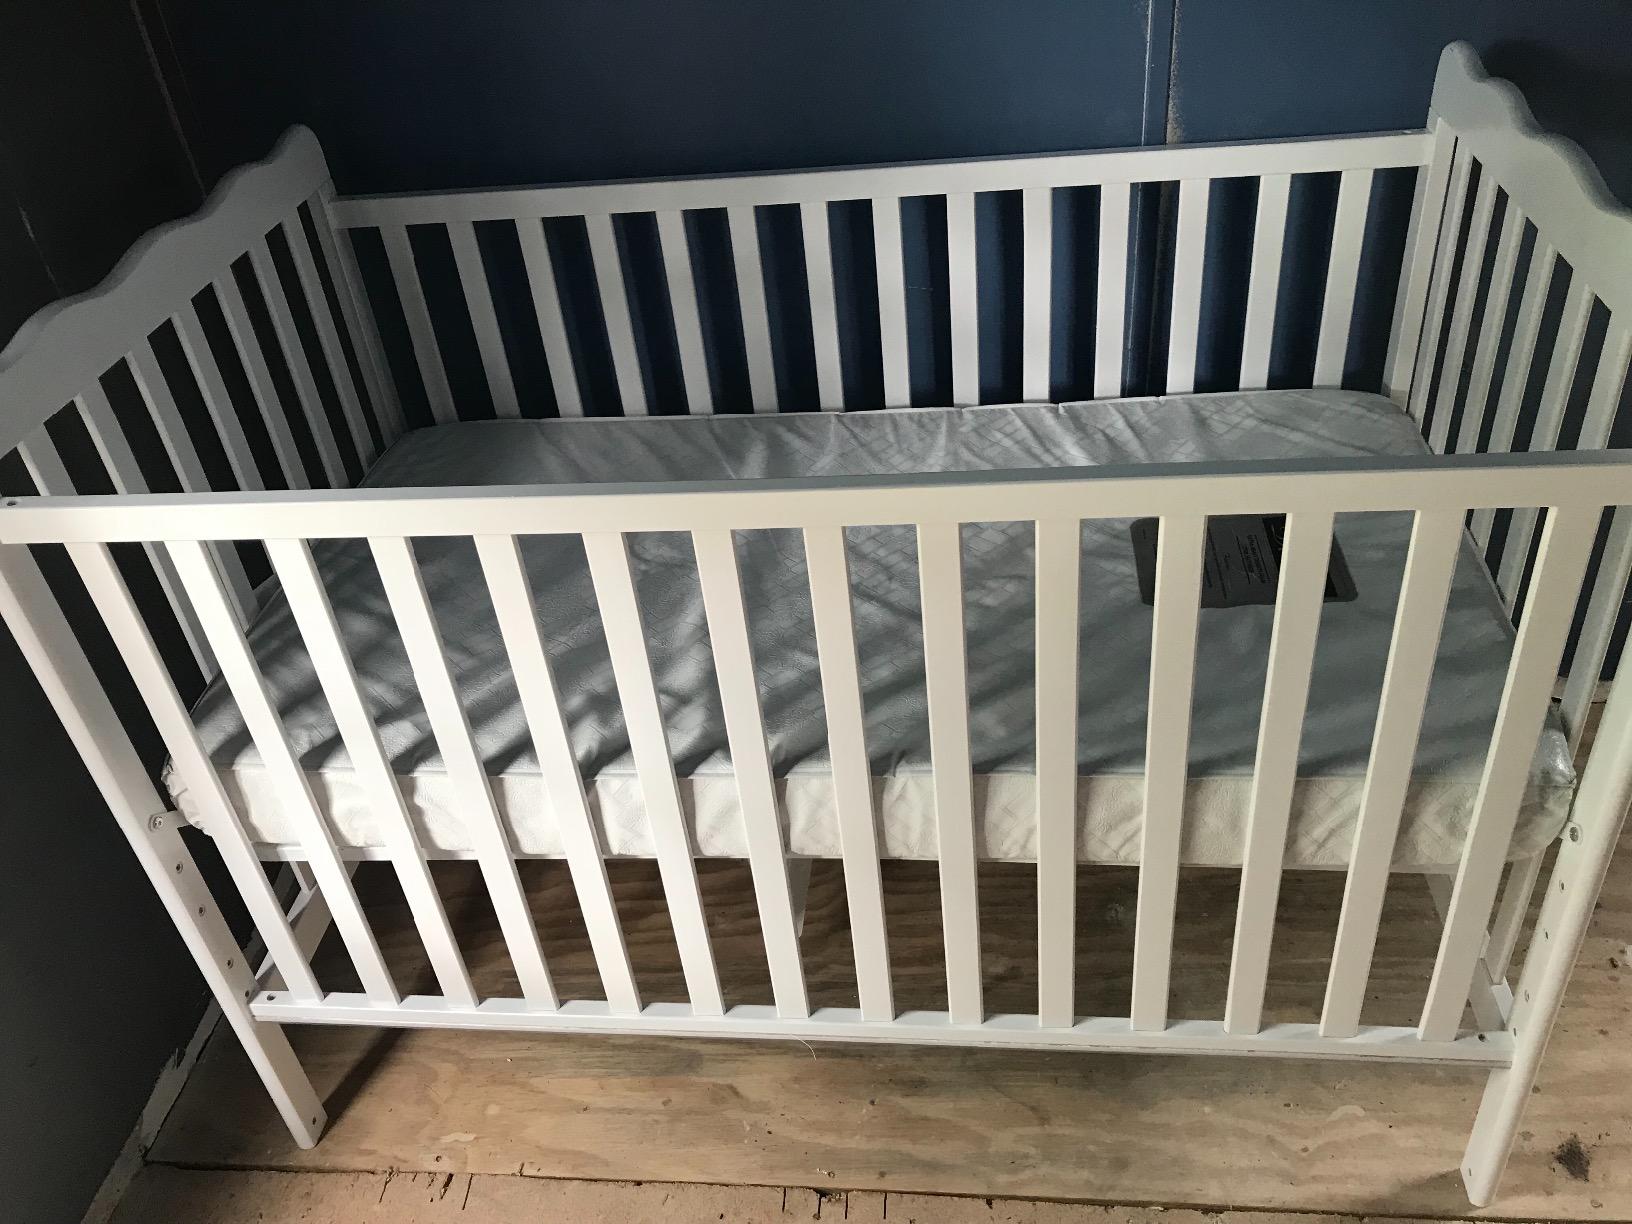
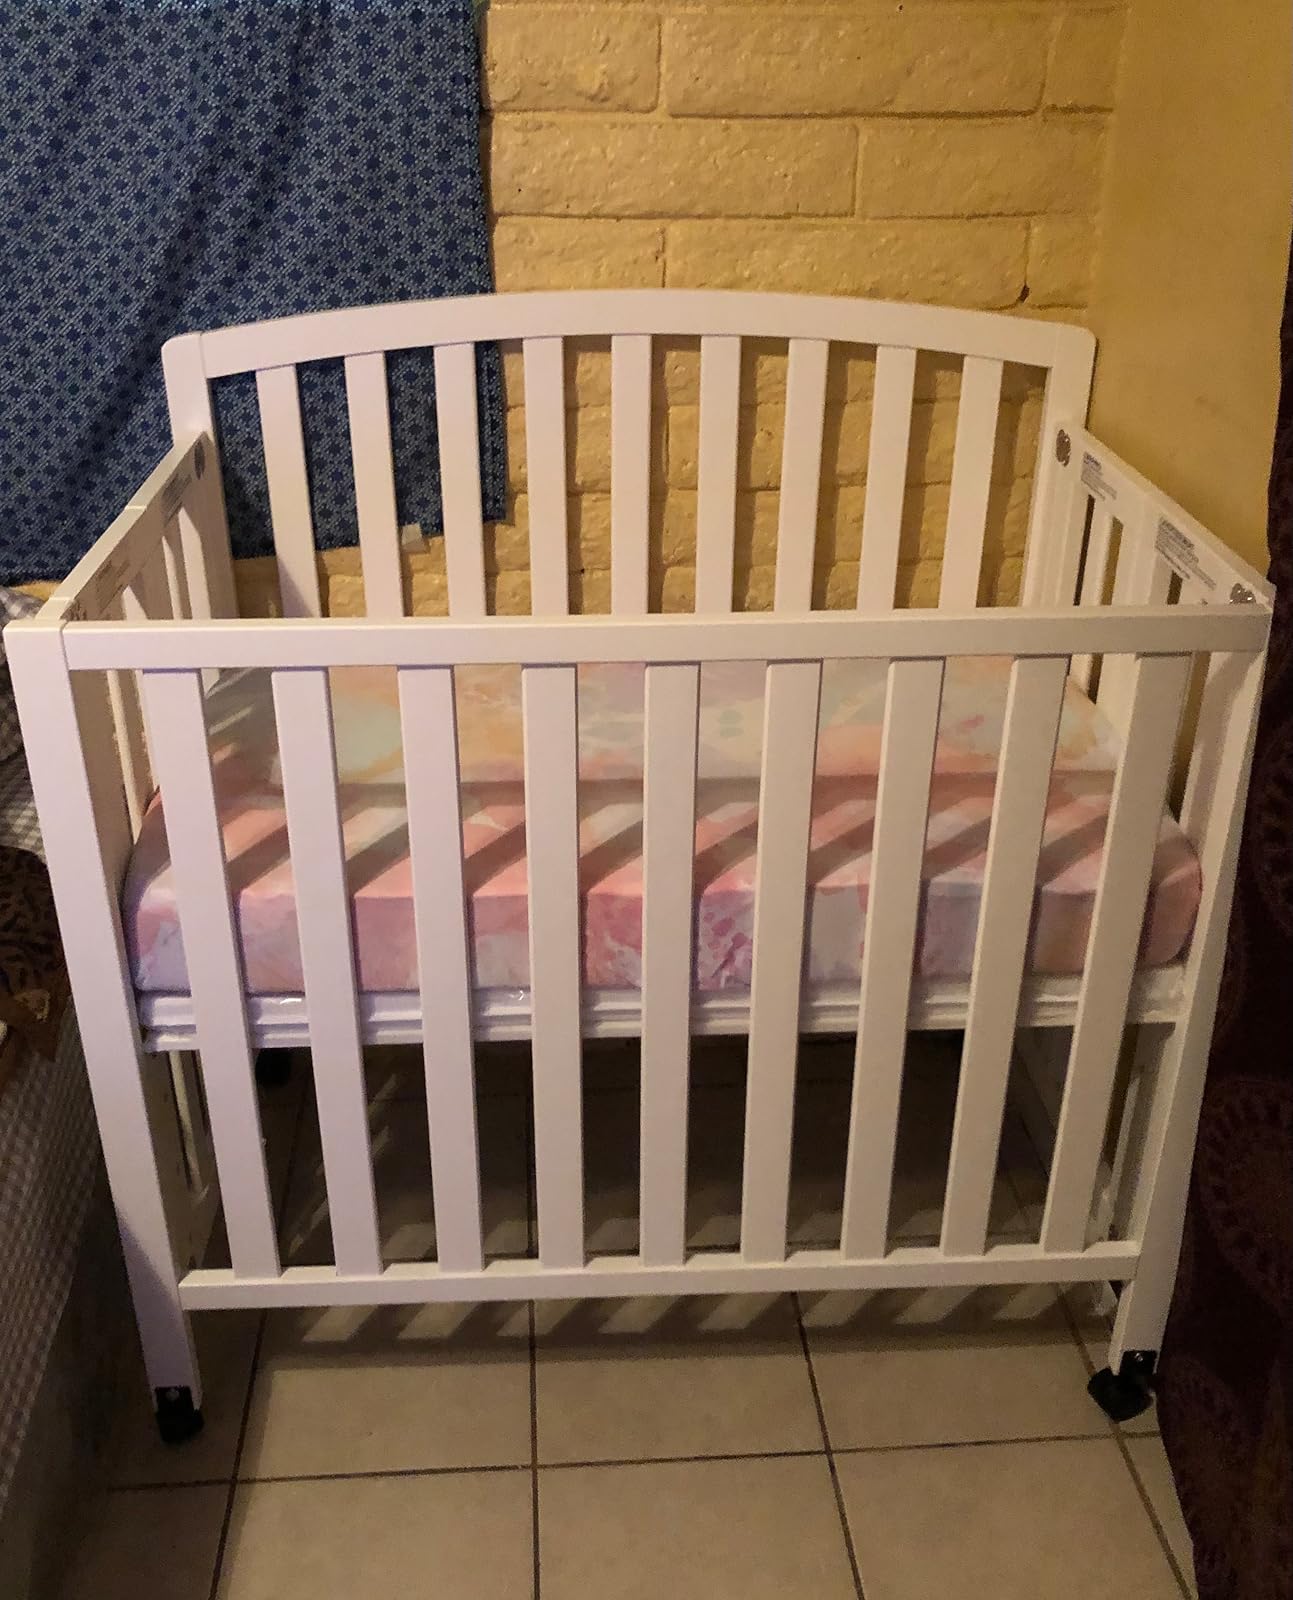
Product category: products_crib
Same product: no